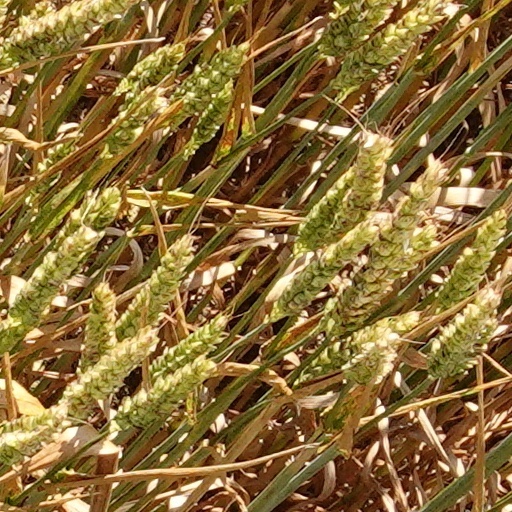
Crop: wheat